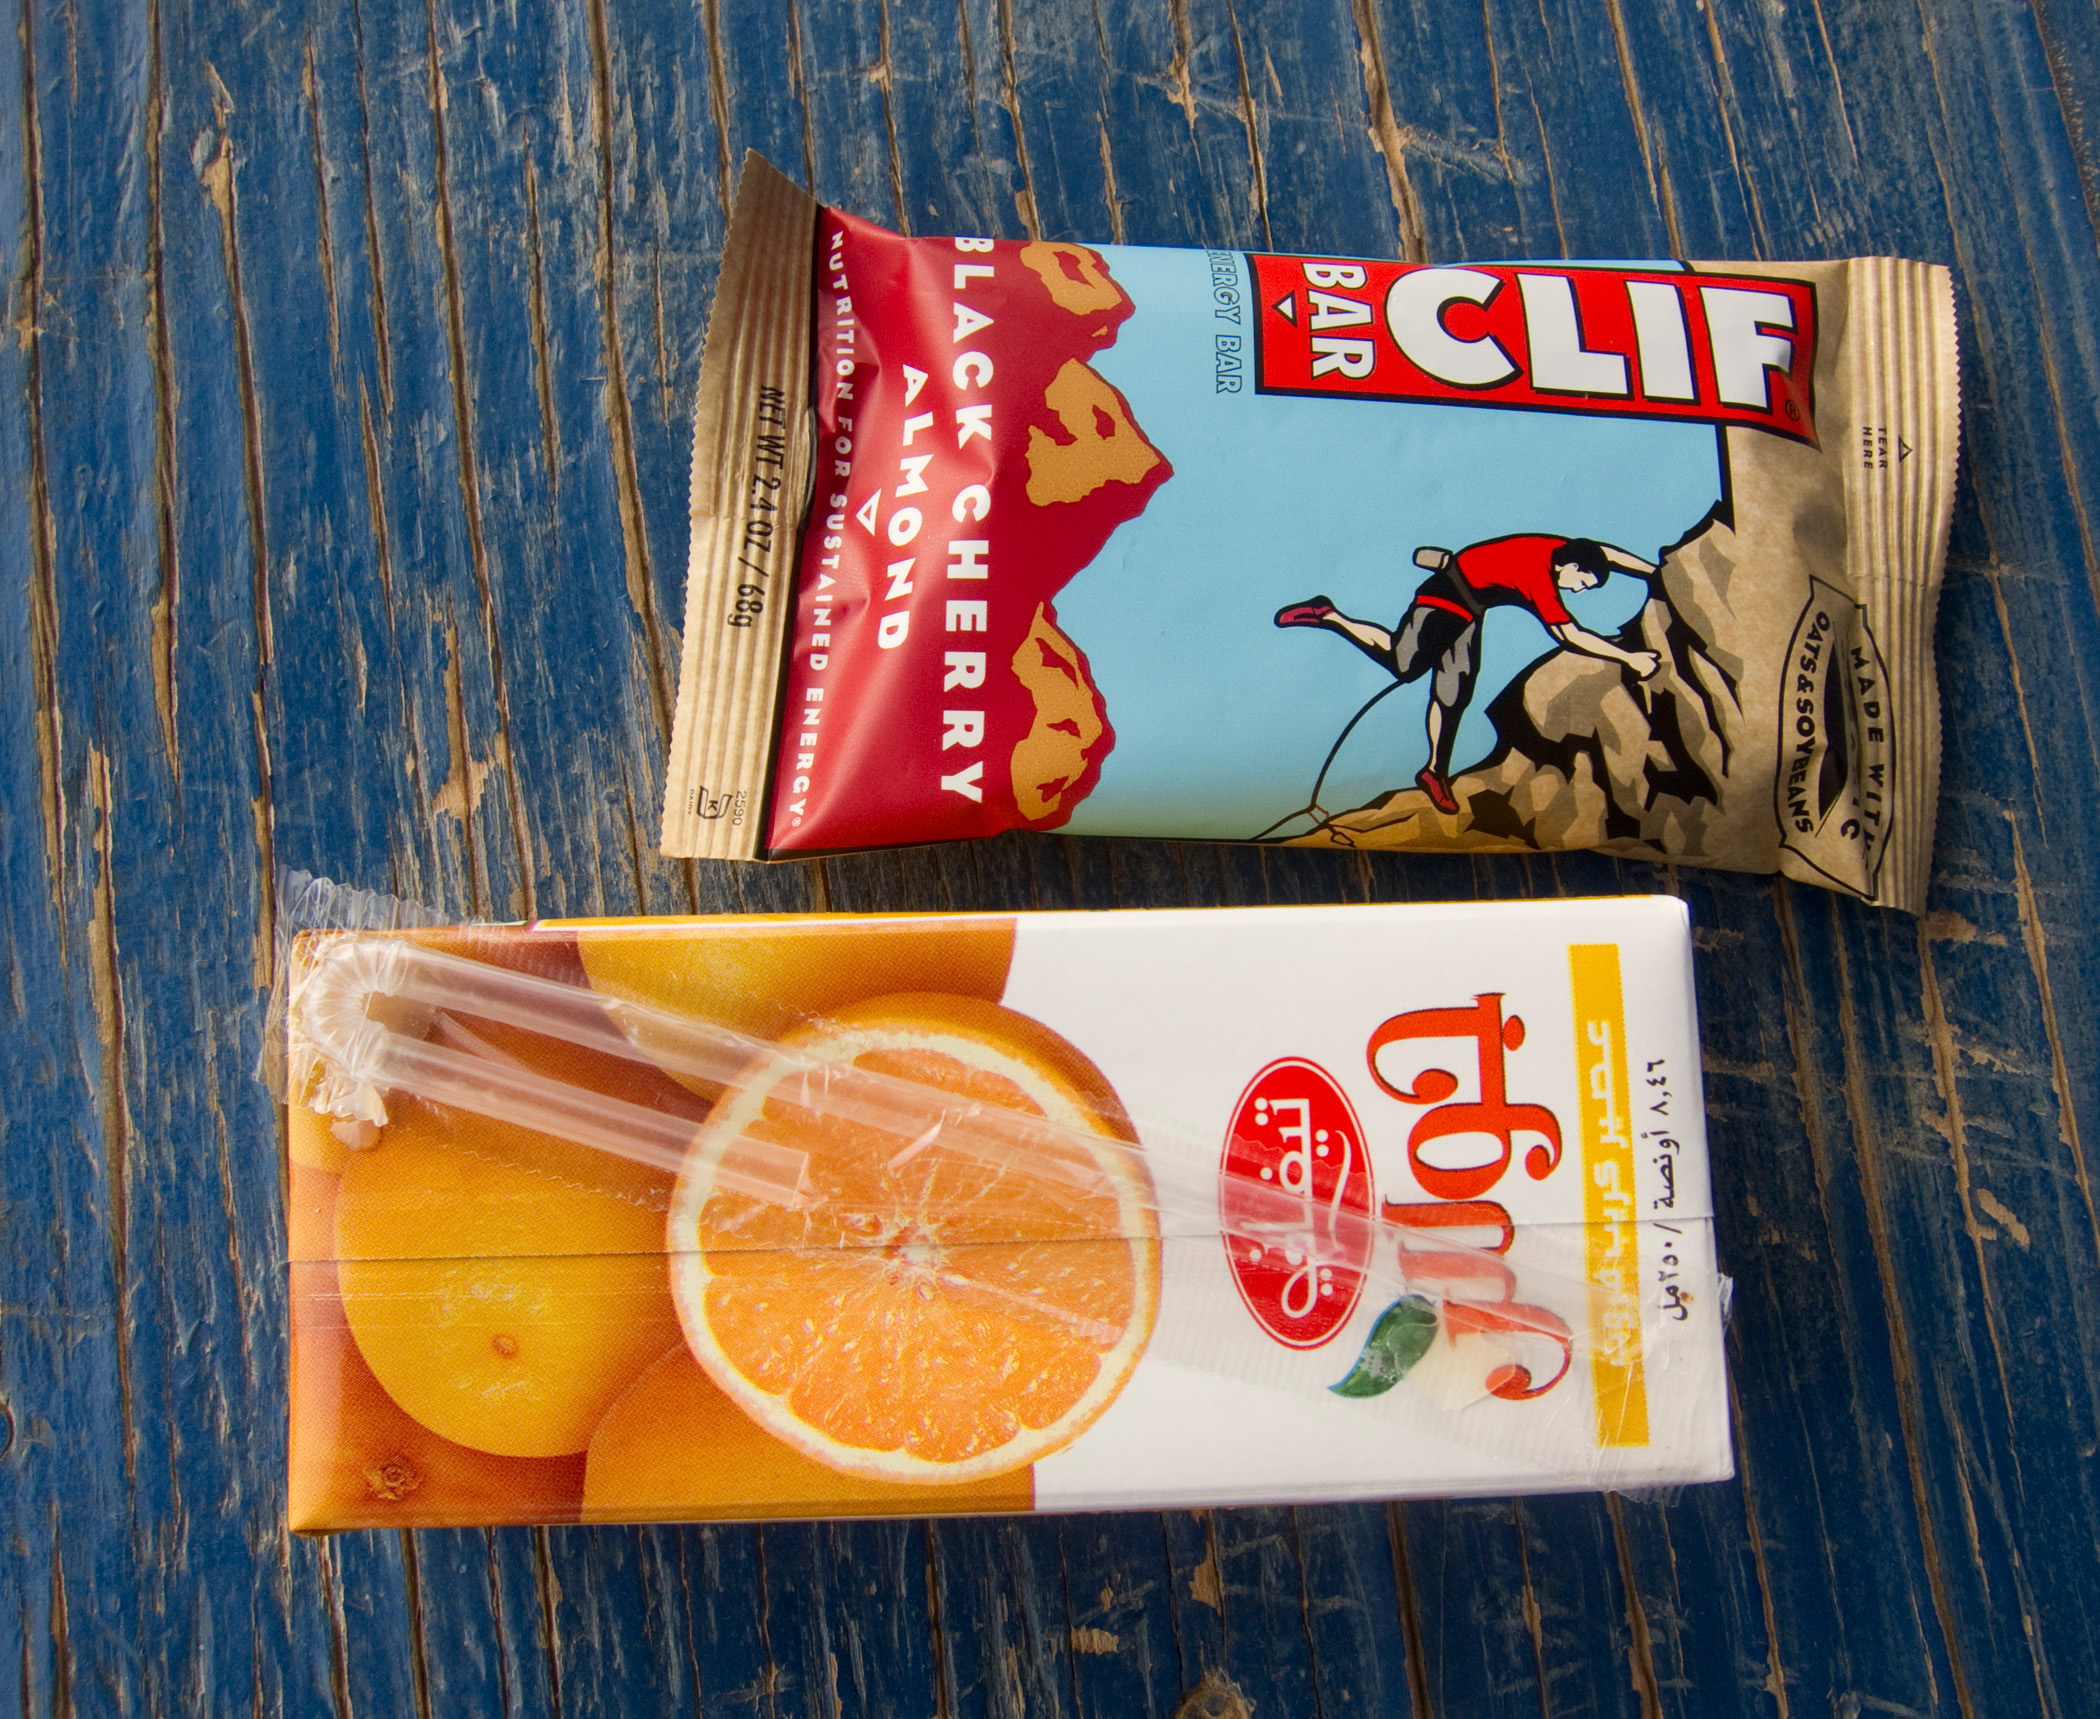
food, produce, drink, flavor